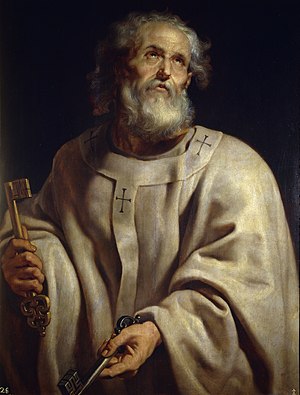
Apostlen Peter / Betydning
"""Apostlen Peter som pave""